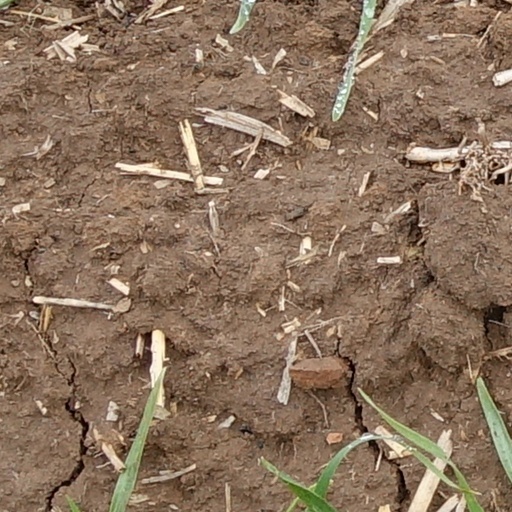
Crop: wheat